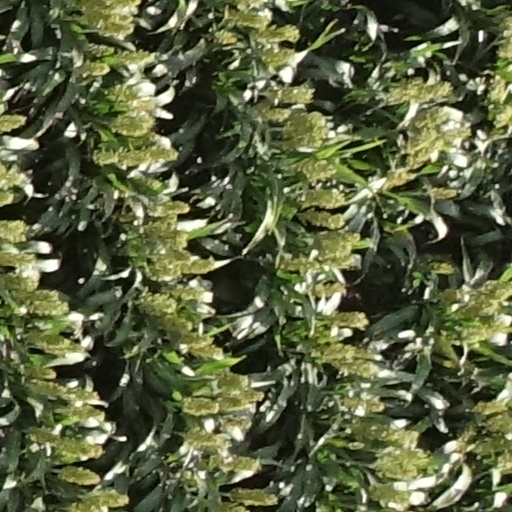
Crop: sorghum